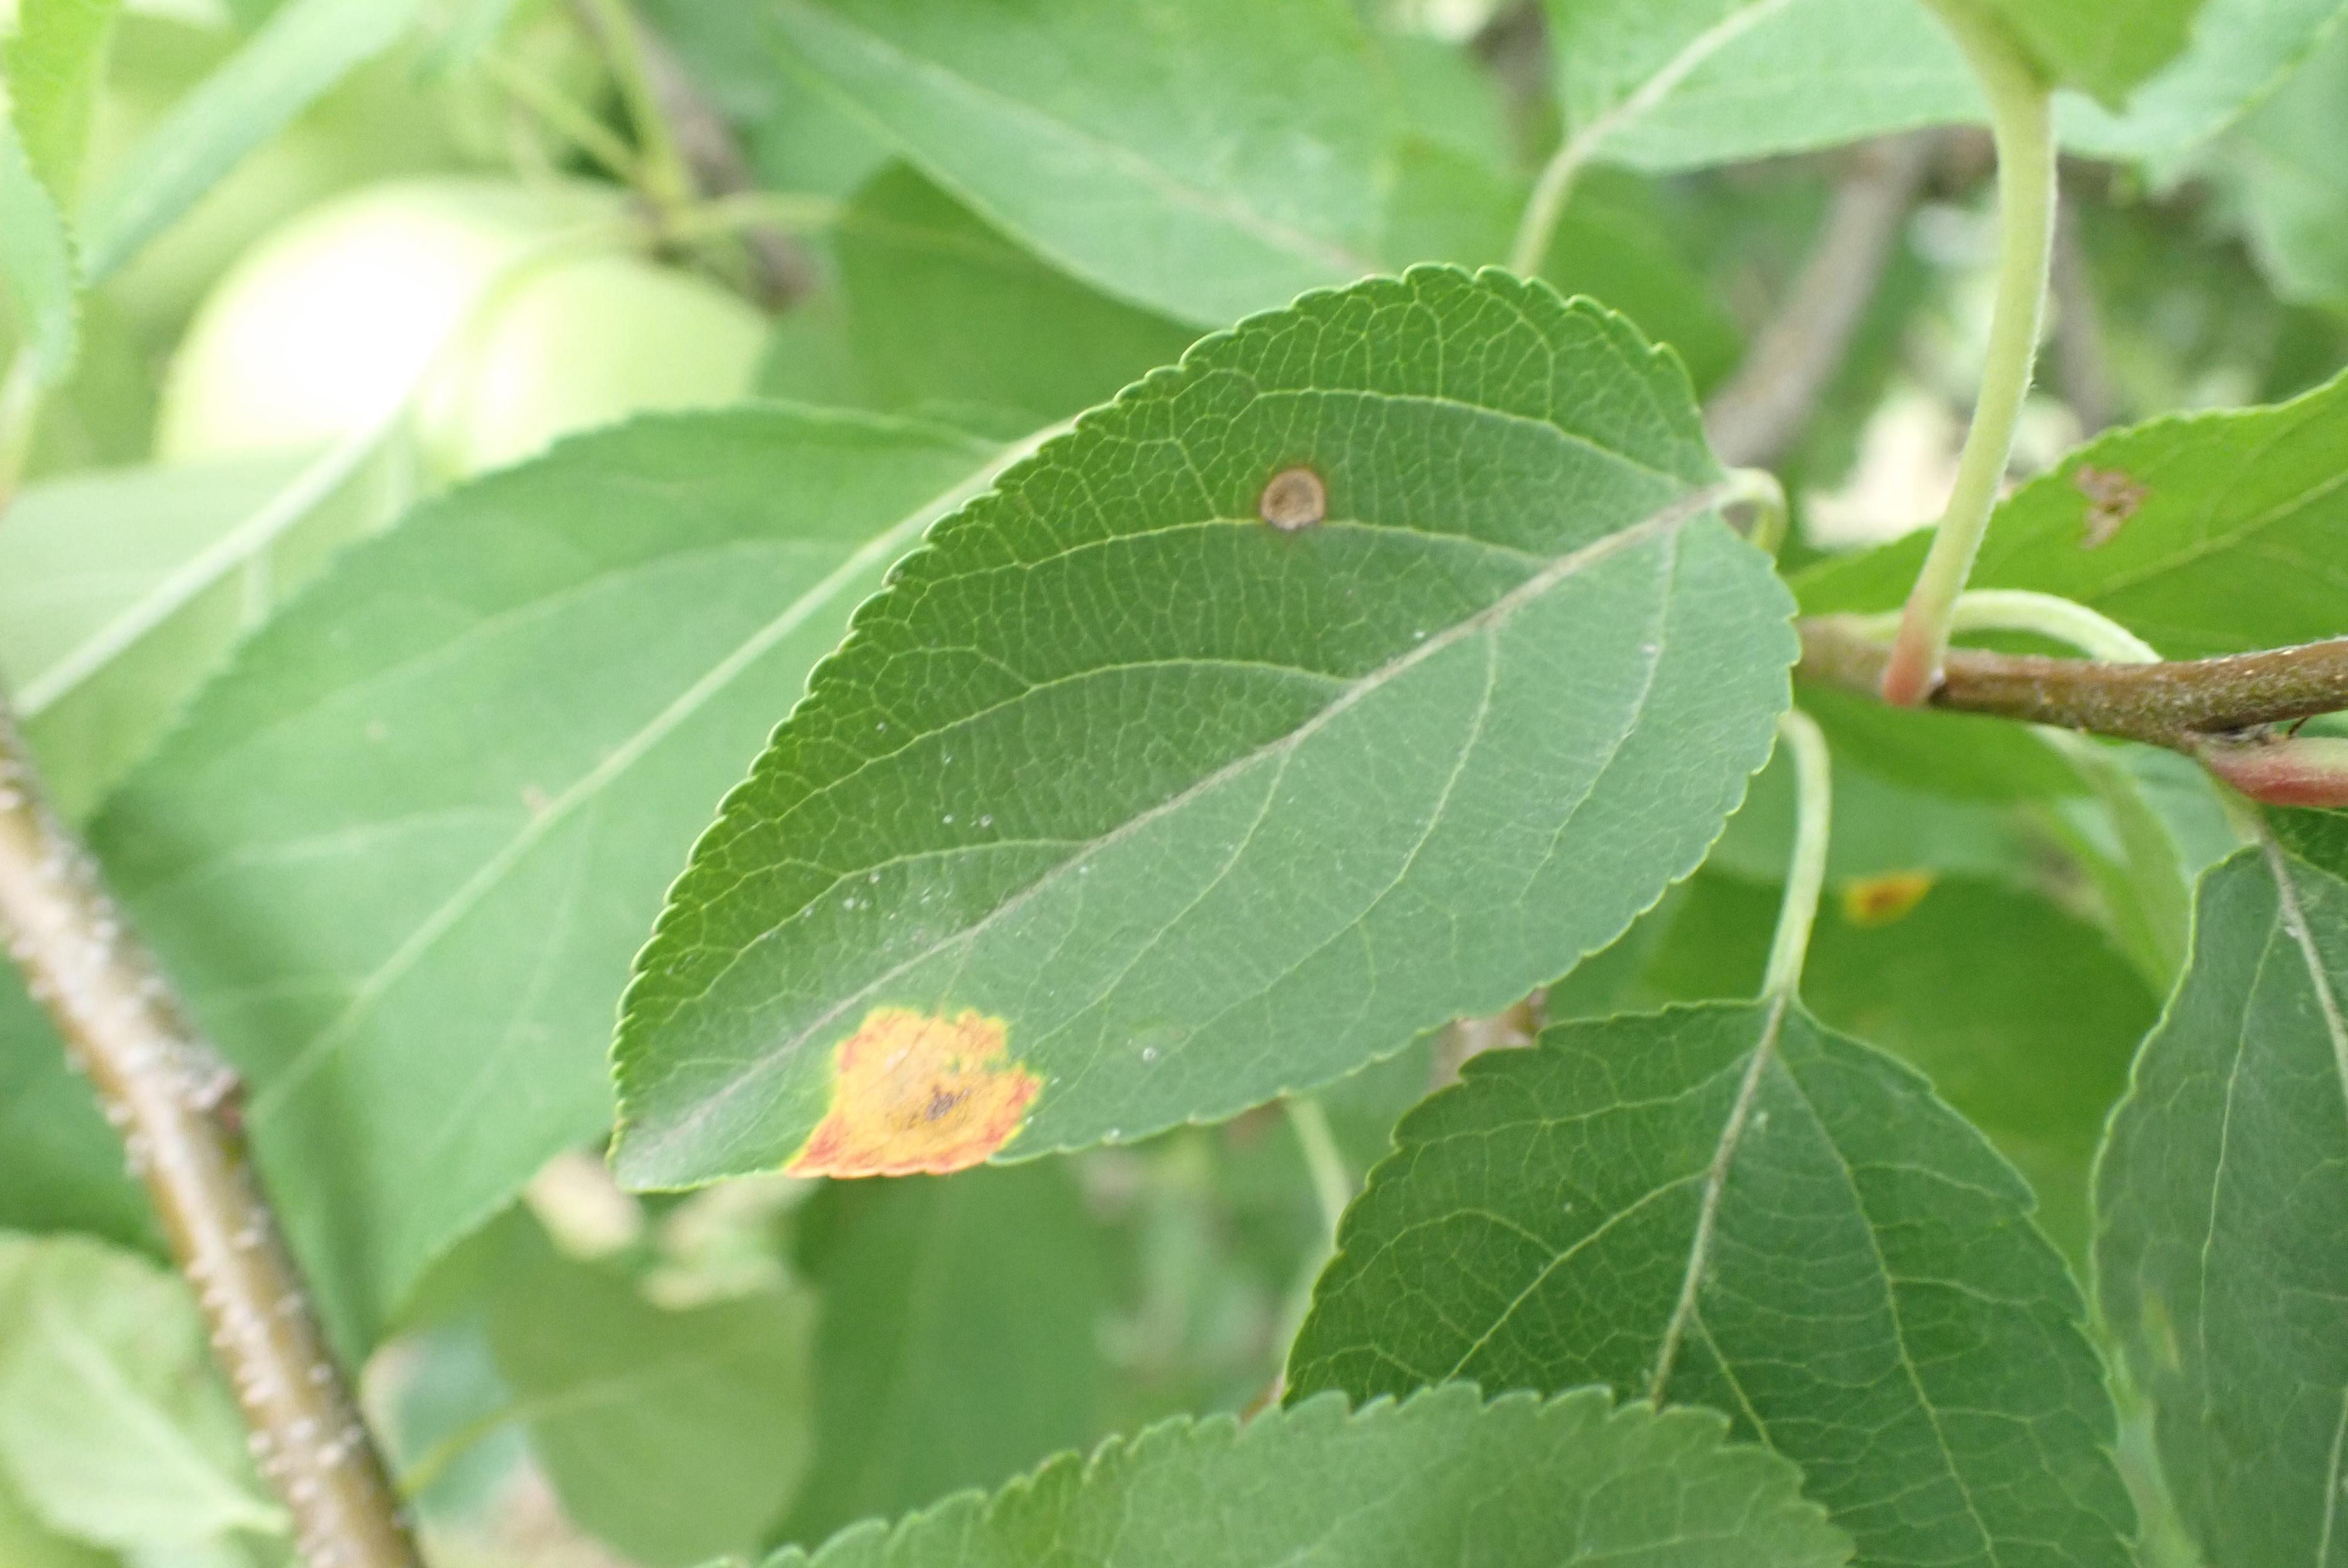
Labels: rust, frog_eye_leaf_spot